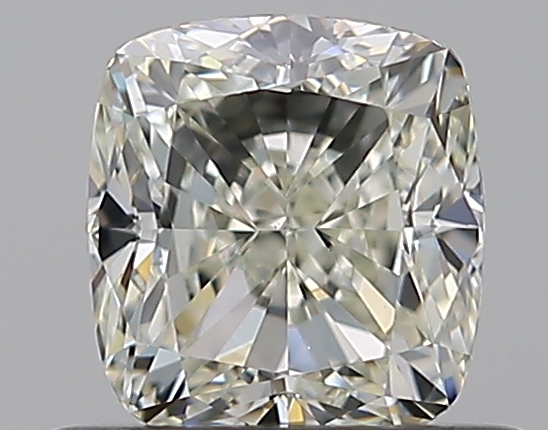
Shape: cushion
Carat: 0.7
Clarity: VS1
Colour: K
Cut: VG
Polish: EX
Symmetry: VG
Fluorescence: N
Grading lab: GIA
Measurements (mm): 5.09 x 4.69 x 3.35